Last Ranker

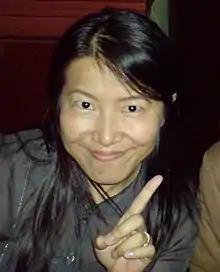
Yoko Shimomura (pictured 2008) composed and produced all music for "Last Ranker".

The game's music was composed by Yoko Shimomura, known for her work both at Capcom on titles including "Street Fighter II", and later at Square Enix and as a freelancer for her work on "Parasite Eve" and the "Kingdom Hearts" series. Shimomura acted as sole composer and producer, while Hironori Osone arranged the music. She first met with Niinou and Matsukawa, and was enthusiastic by the wish for a battle theme featuring vocals. Niinou's original request was for operatic vocals, but eventually he settled for something that sounded "cool". She was overwhelmed with emotion being able to work with Capcom again, and drew from the feeling of returning to an old workplace or elementary school in portraying the emotions of Zig through the music. She described herself as being "infected" with Niinou's enthusiasm for the project. Some of the music discussions with Niinou and Matsukawa lasted up to seven hours, and she remembered one meeting that ended abruptly when she was struck by an idea and left to write it down.